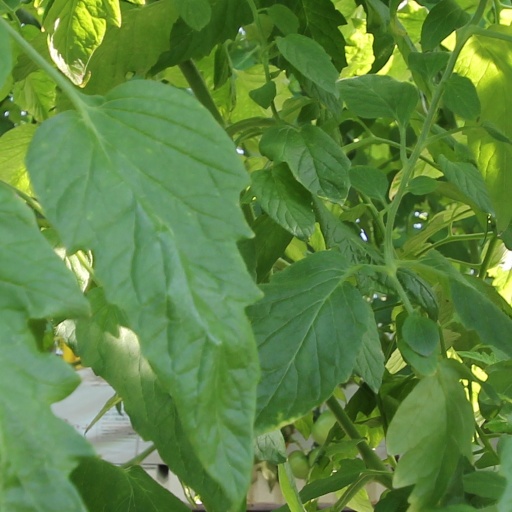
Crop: tomato